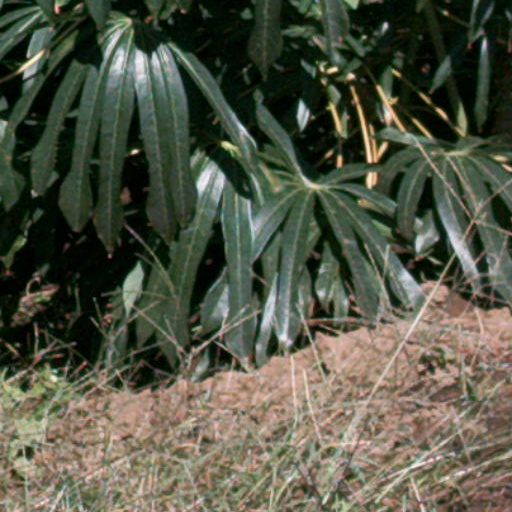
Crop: cassava